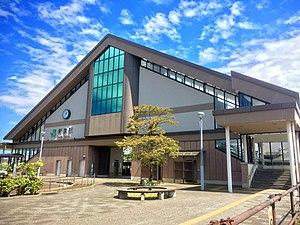
La gare de Niitsu est une gare ferroviaire de la ville de Niigata, dans la préfecture du même nom, au Japon. Elle est gérée la compagnie JR East.